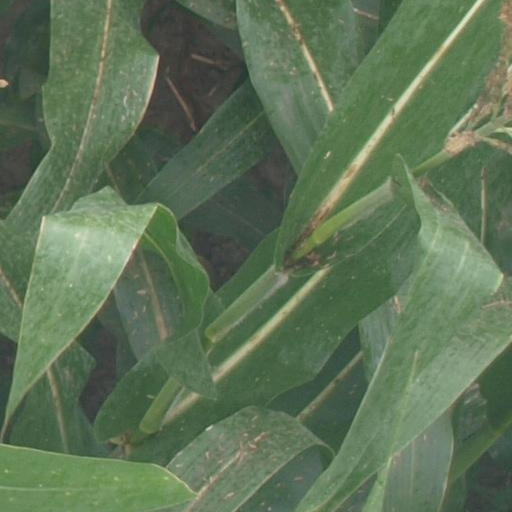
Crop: maize; corn